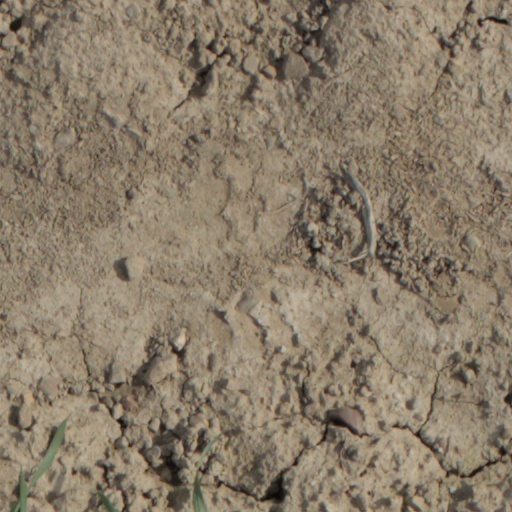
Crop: wheat